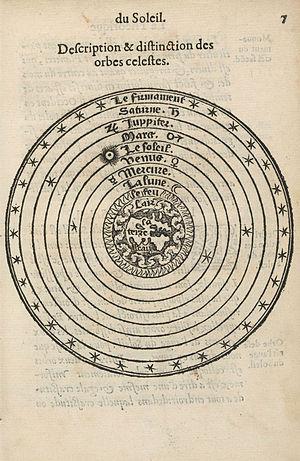
Oronce Fine, né le 20 décembre 1494 à Briançon et mort le 8 août 1555 à Paris, est un mathématicien, astronome et cartographe français. Il est le premier titulaire de la chaire de Mathématiques au Collège de France.